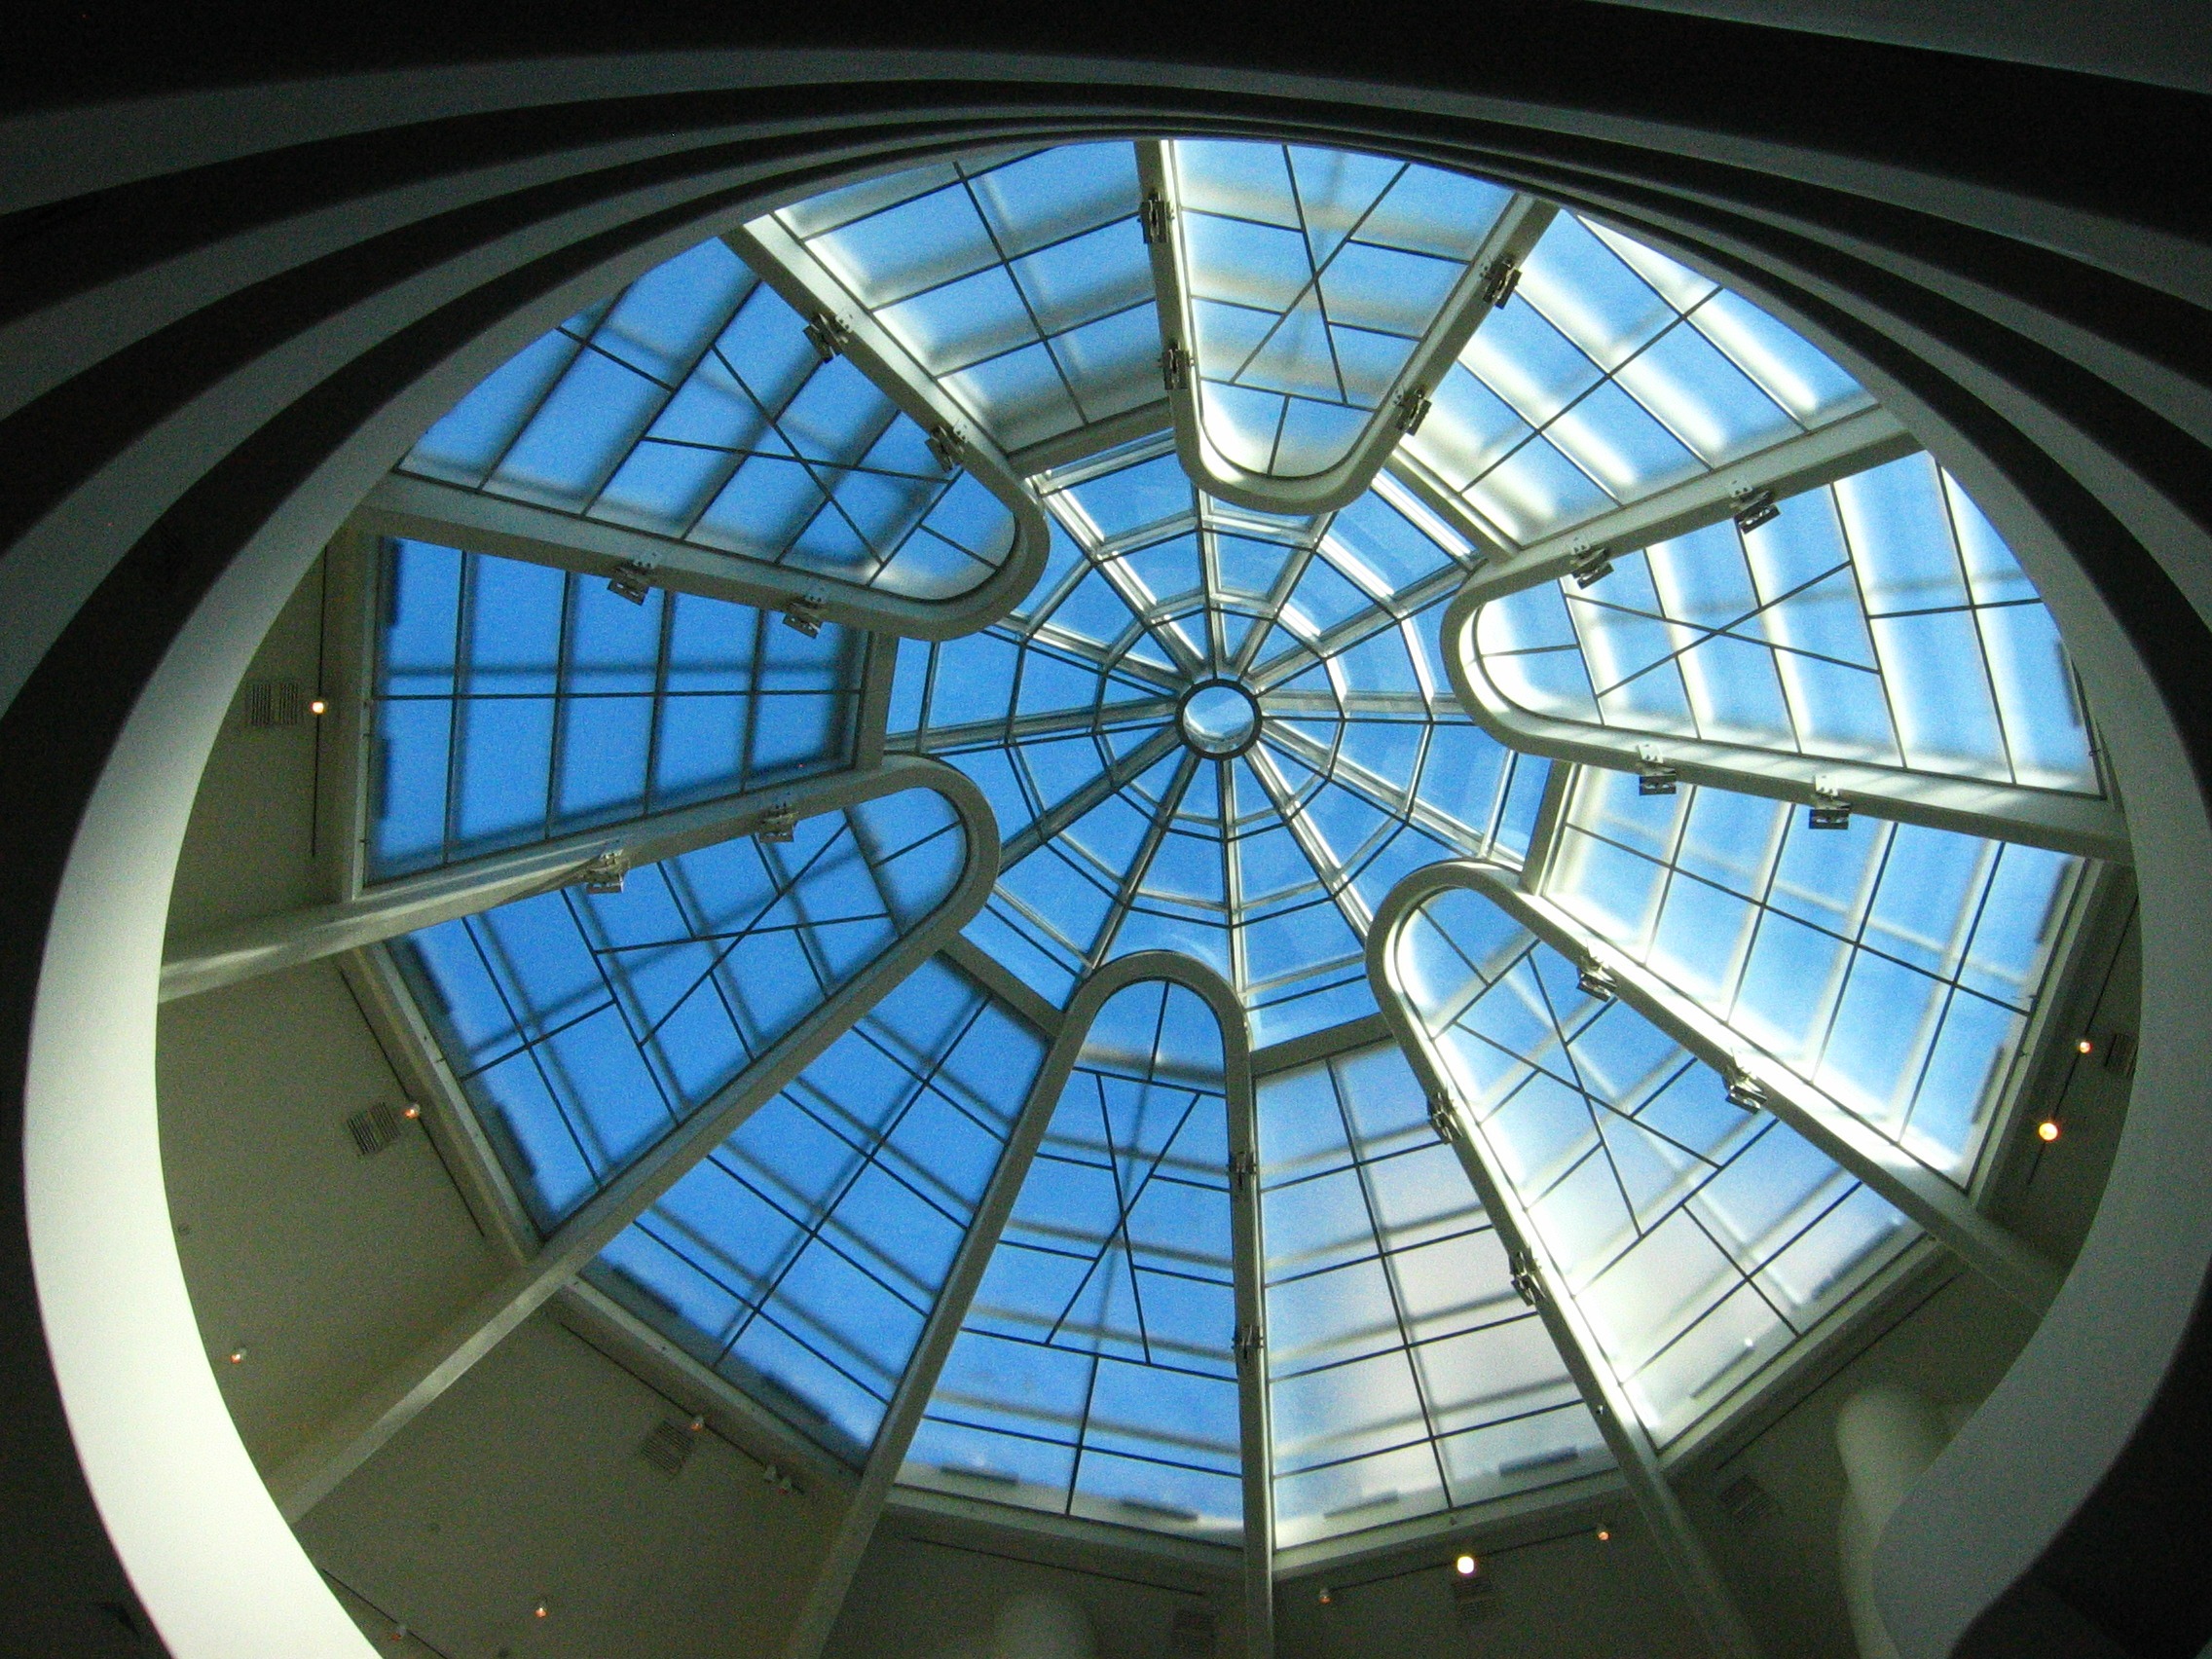
window, glass, roof, usa, material, stained glass, circle, symmetry, dome, daylighting, roof window